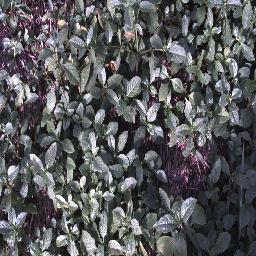
Label: negative